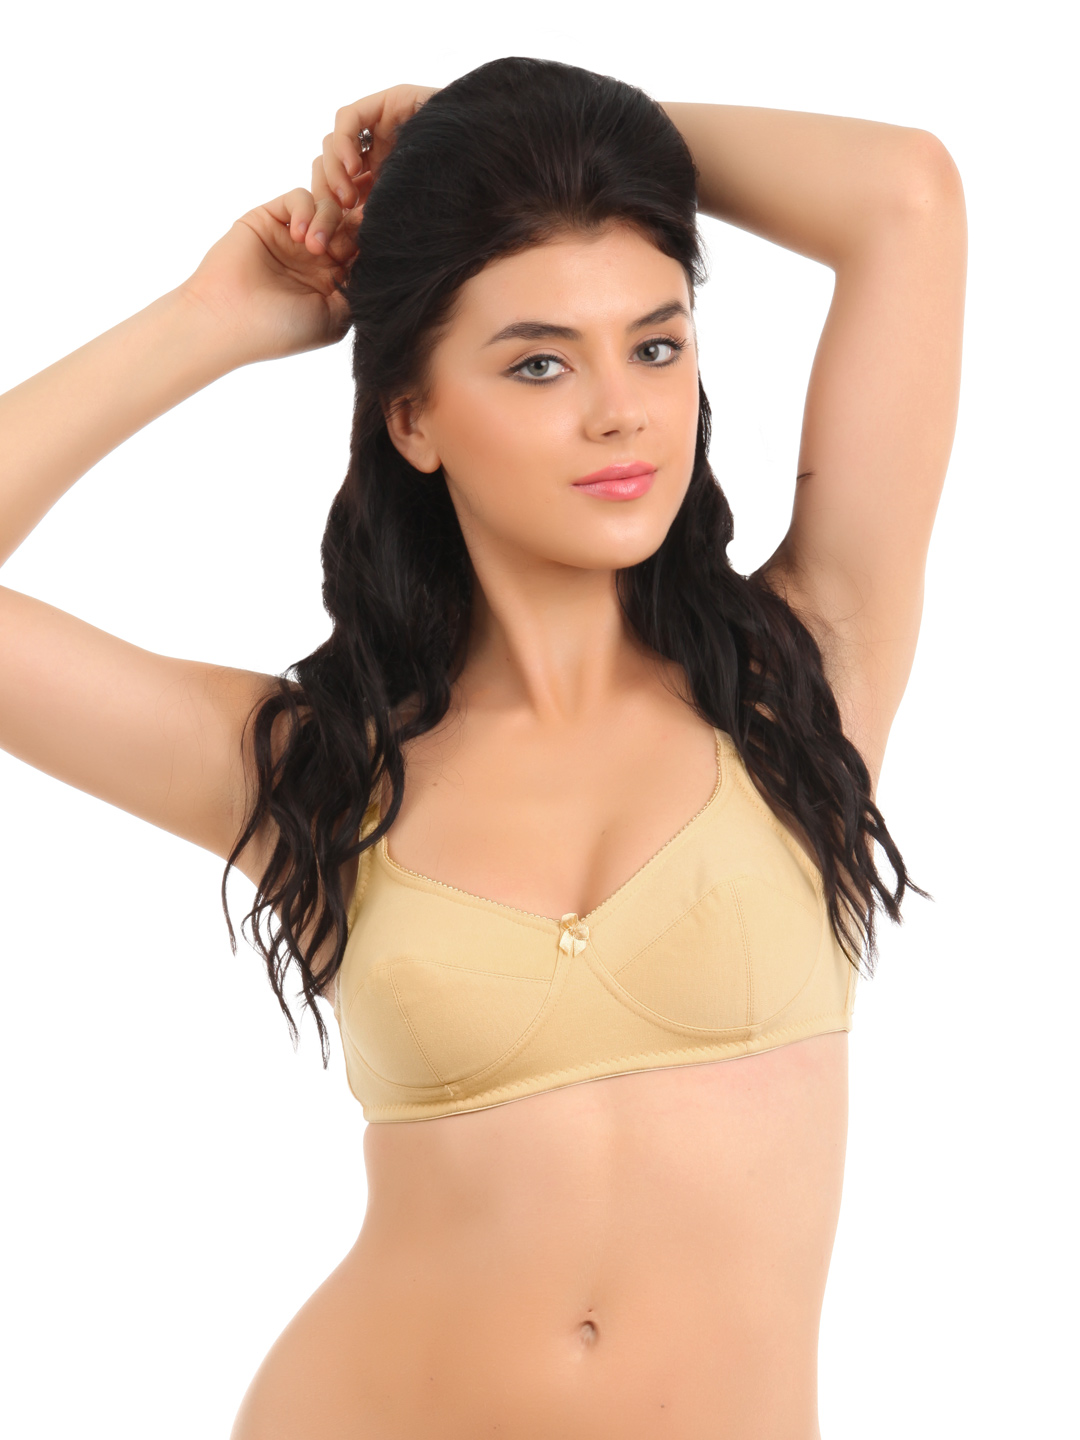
Biara Women Skin  Bra
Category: Apparel / Innerwear / Bra
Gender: Women
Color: Skin
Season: Summer 2017
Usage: Casual